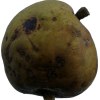
Label: pear